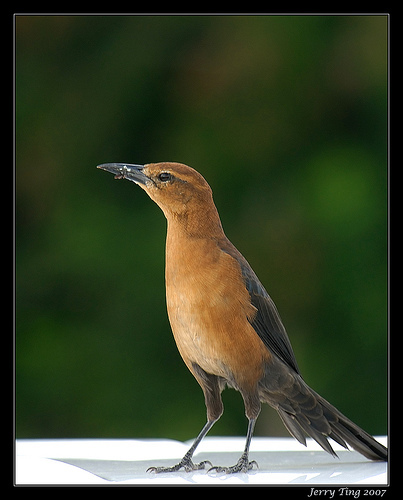
this is a brown bird with black wings and a pointed beak.
a bird with an orange breast and black feathers on the retrices and and wings.
this is a tall bird with a black beak and black tarsus and an orange breast with an orange head.
a large bird with a long outer rectrices, with orange breast, crown and nape.
this bird is brown and black in color with a black beak, and brown eye rings.
this bird has wings that are black and has a yellow belly
this small bird has a long, slender body with an orange covering.
this bird has a reddish brown body and head, with black wings.
the bird has a long curved black bill and a tan belly.
this golden bird and a black back, wing, tail, and a long pointed beak.
Species: Boat Tailed Grackle